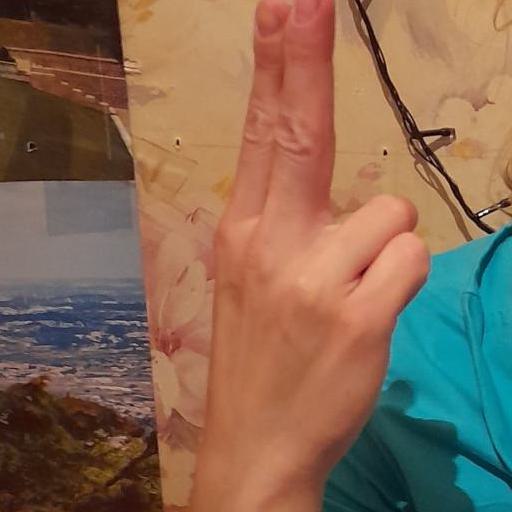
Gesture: two_up_inverted